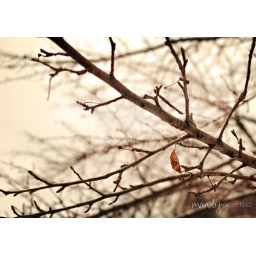
January 1, 2011 - Our nearly bare apple tree in our backyard.